Miami metropolitan area

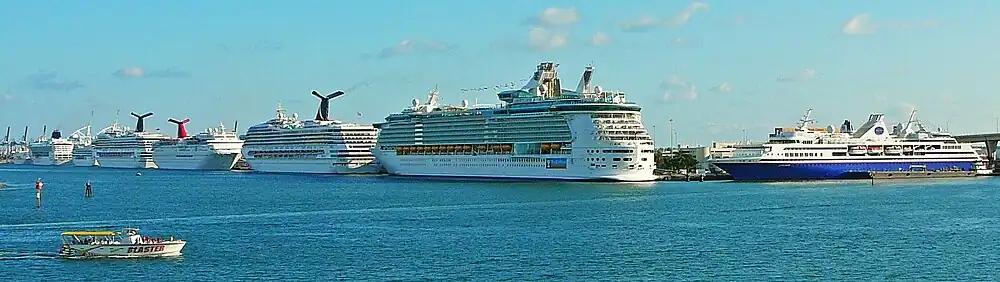
Port of Miami, the world's busiest cruise ship port, December 2007

The Miami metropolitan area is served by five interstate highways operated by the Florida Department of Transportation in conjunction with local agencies. I-95 runs north to south along the coast, ending just south of Downtown Miami at South Dixie Highway (US 1). I-75 runs east to west, turning south in western Broward County and connecting suburban north Miami-Dade to Naples on the Southwest Coast via Alligator Alley, which transverses the Florida Everglades before turning north. I-595 connects the Broward coast and Downtown Fort Lauderdale to I-75 and Alligator Alley. In Miami, I-195 and I-395 relay the main I-95 route east to Biscayne Boulevard (US 1) and Miami Beach across Biscayne Bay via the Julia Tuttle and MacArthur causeways.